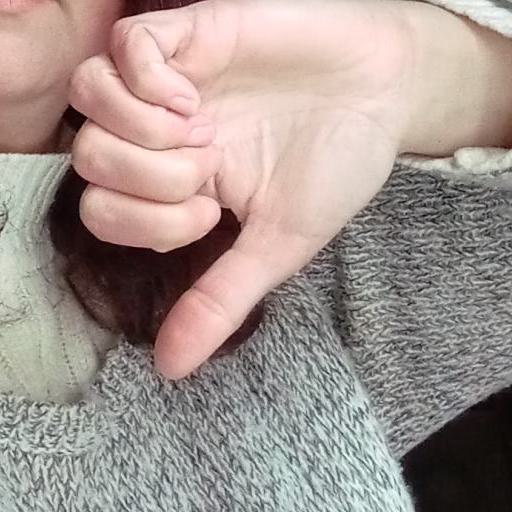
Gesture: dislike